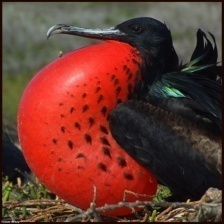
Species: FRIGATE
Scientific name: FREGATIDAE